Rabbit health

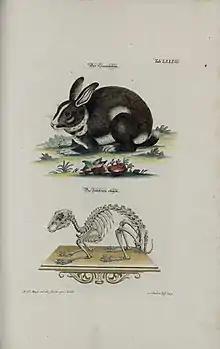
Engraving of a wild rabbit and its skeleton by Johann Daniel Meyer (1752)

The health of rabbits is well studied in veterinary medicine, owing to the importance of rabbits as laboratory animals and centuries of domestication for fur and meat. To stay healthy, most rabbits maintain a well-balanced diet of Timothy hay and vegetables. Much of the research on rabbit health and recommendations applies only to the European rabbit, the only domesticated species of rabbit.